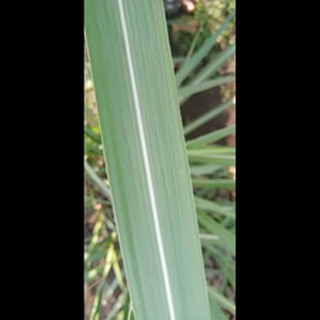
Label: healthy_sugarcane